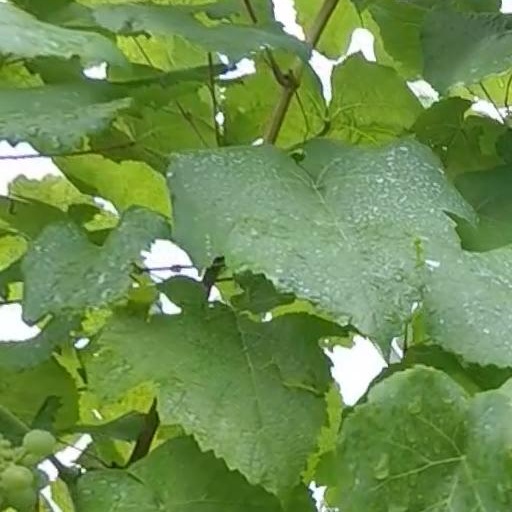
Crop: grape